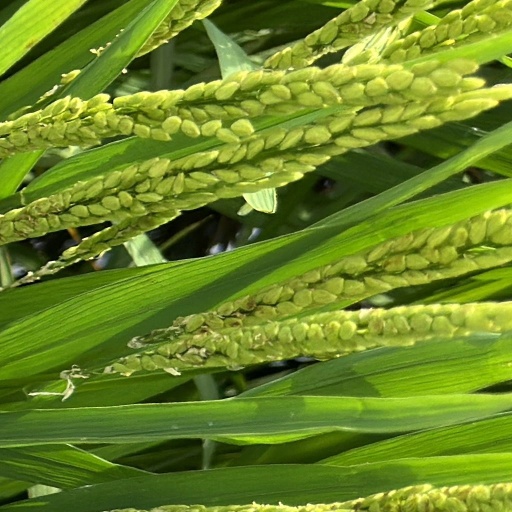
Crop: rice